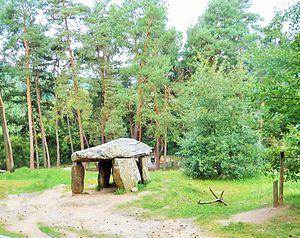
Les sites mégalithiques du Puy-de-Dôme sont peu nombreux mais la position géographiquement centrale du département constitue un carrefour où aboutit un certain nombre de grands courants voisins. Dolmens et menhirs y sont peu nombreux, architecturalement très homogènes, rarement spectaculaires et très concentrés géographiquement. Ils correspondent à un mégalithisme assez tardif, de la deuxième moitié du Néolithique. Le matériel archéologique retrouvé est assez pauvre.